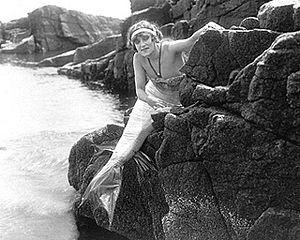
Miss Waters est un roman fantastique de l'écrivain britannique H. G. Wells, traité par ce dernier à la manière d'une fable.